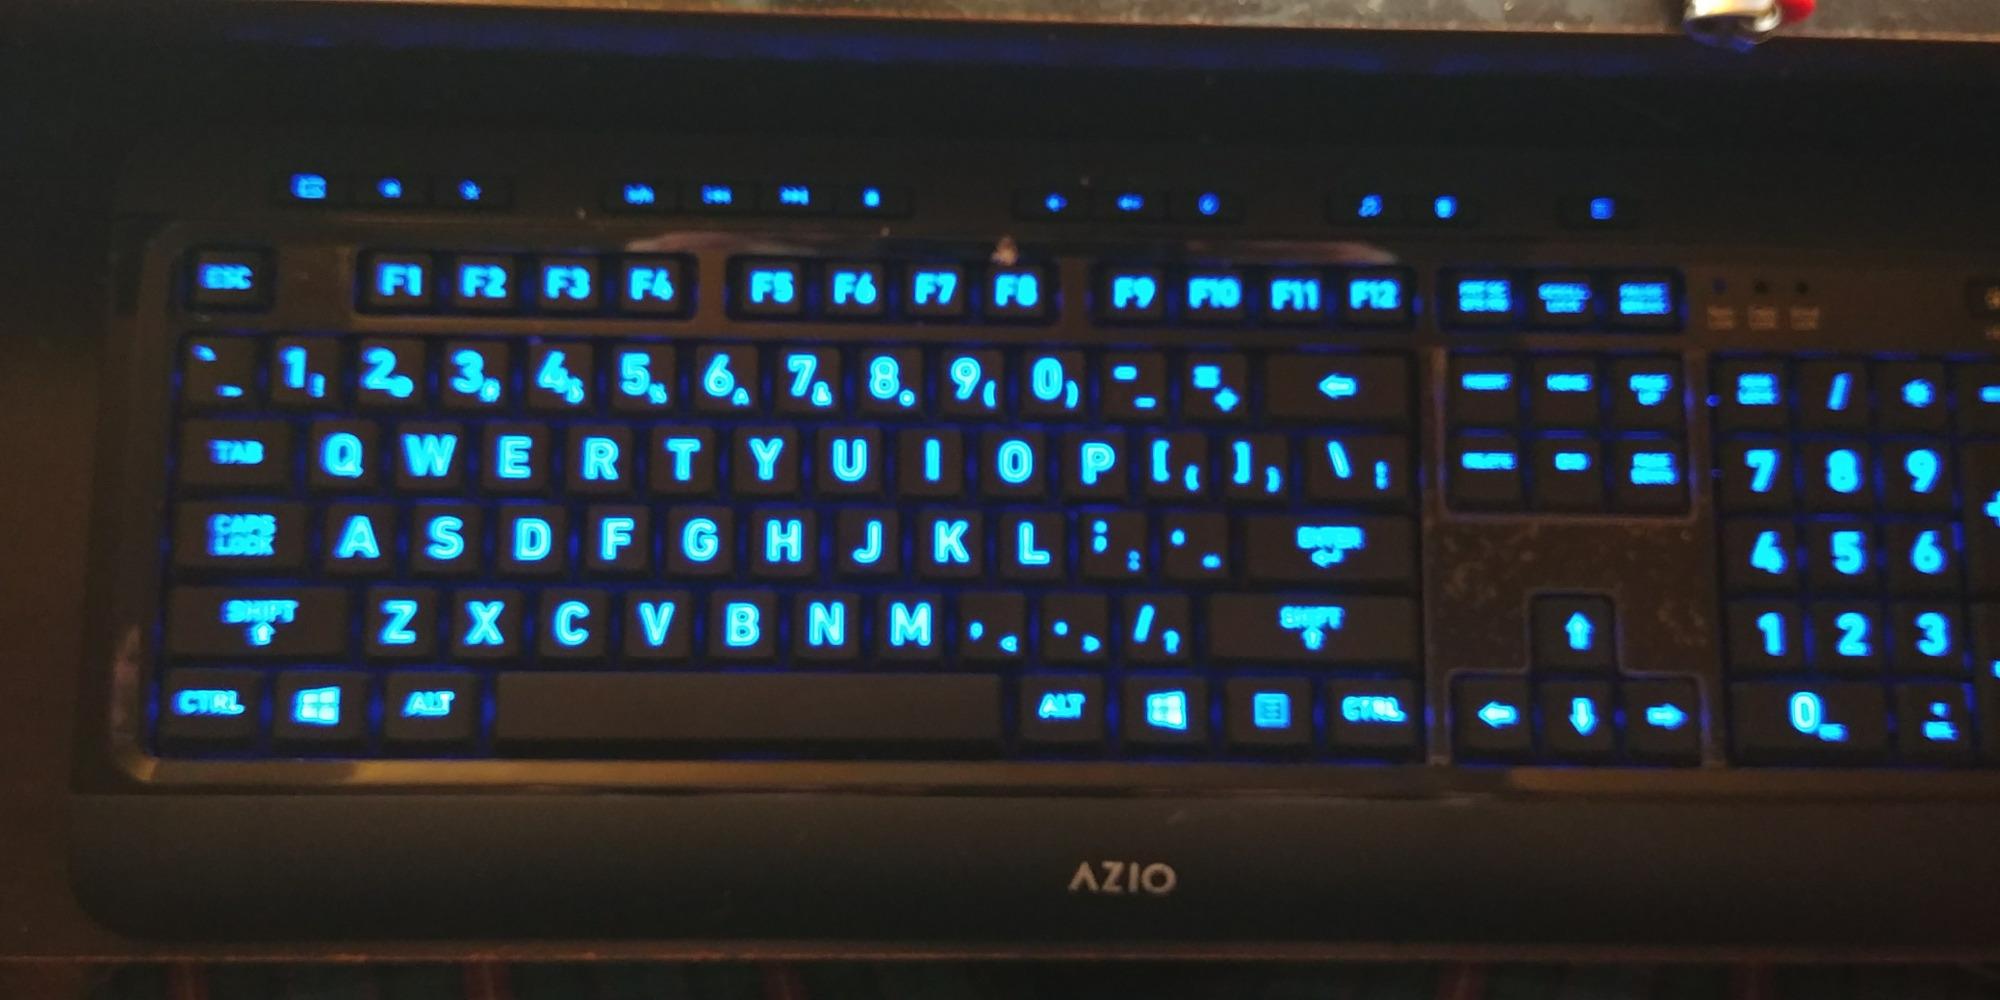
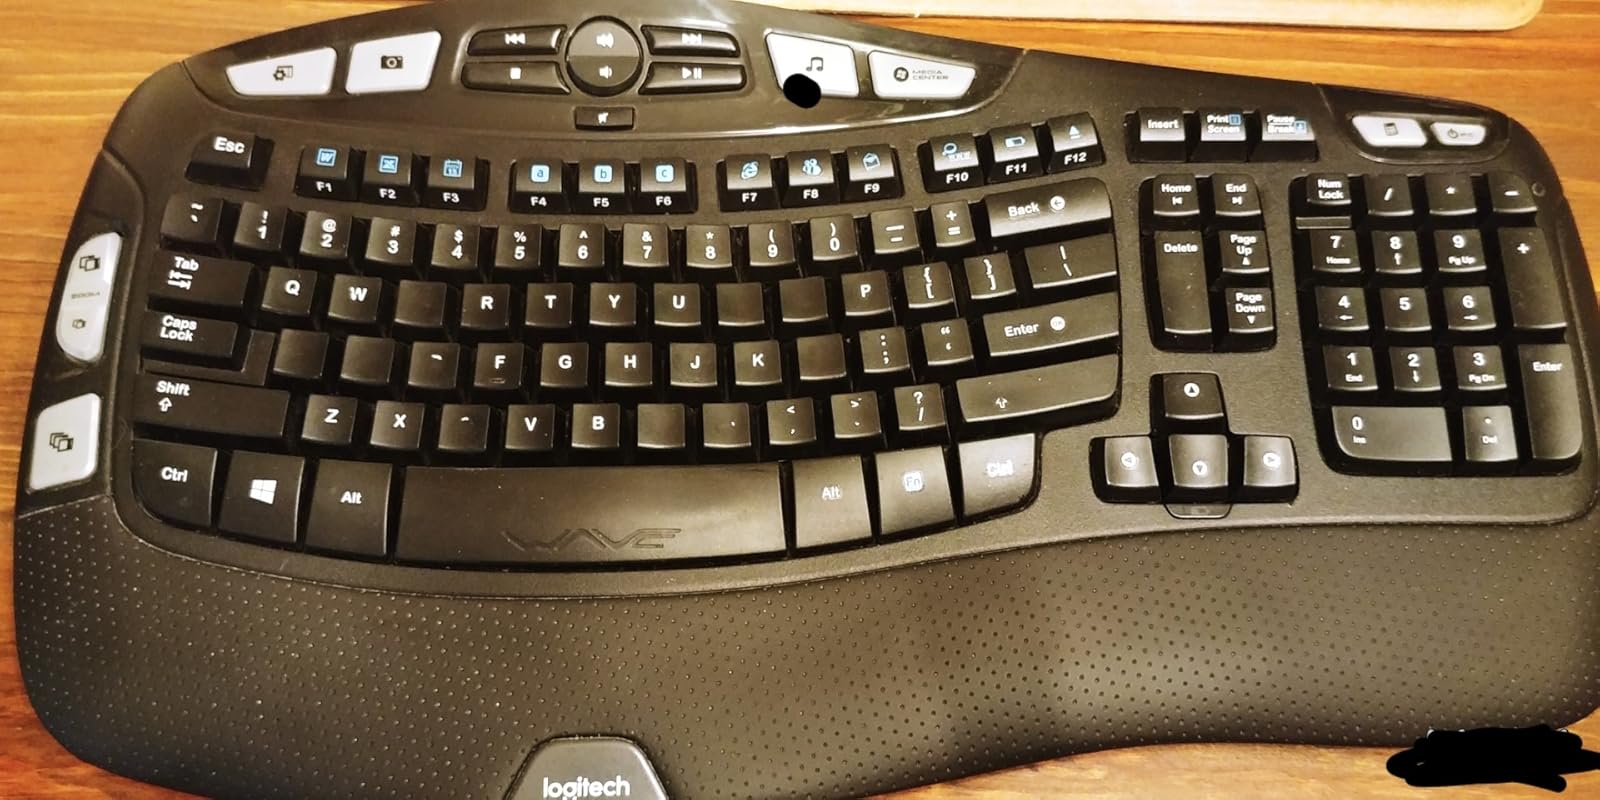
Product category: keyboard
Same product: no